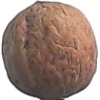
Label: walnut